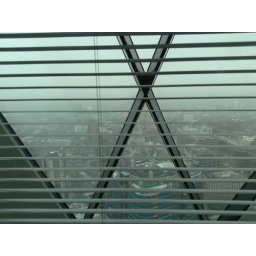
Bit of a murky view to the east of the Gherkin office tower in London - 30 St Mary Axe